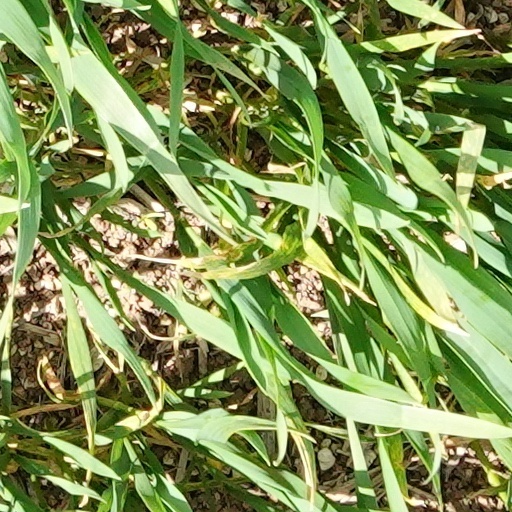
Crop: wheat